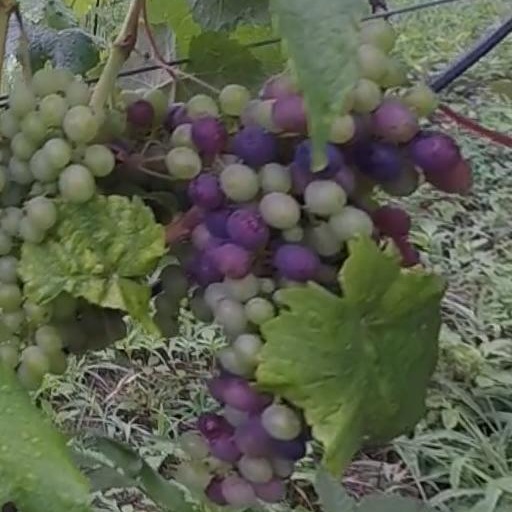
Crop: grape